Sebastian Paul

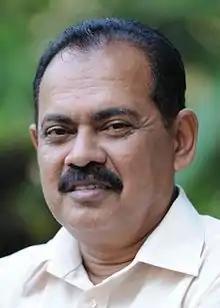

Sebastian Paul (born 1 May 1947) was a member of Parliament, representing Ernakulam in the 14th Lok Sabha.